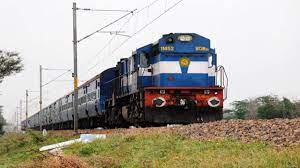
Vehicle type: Trains